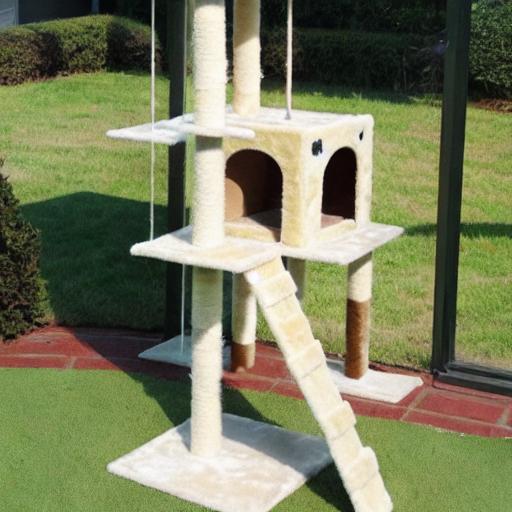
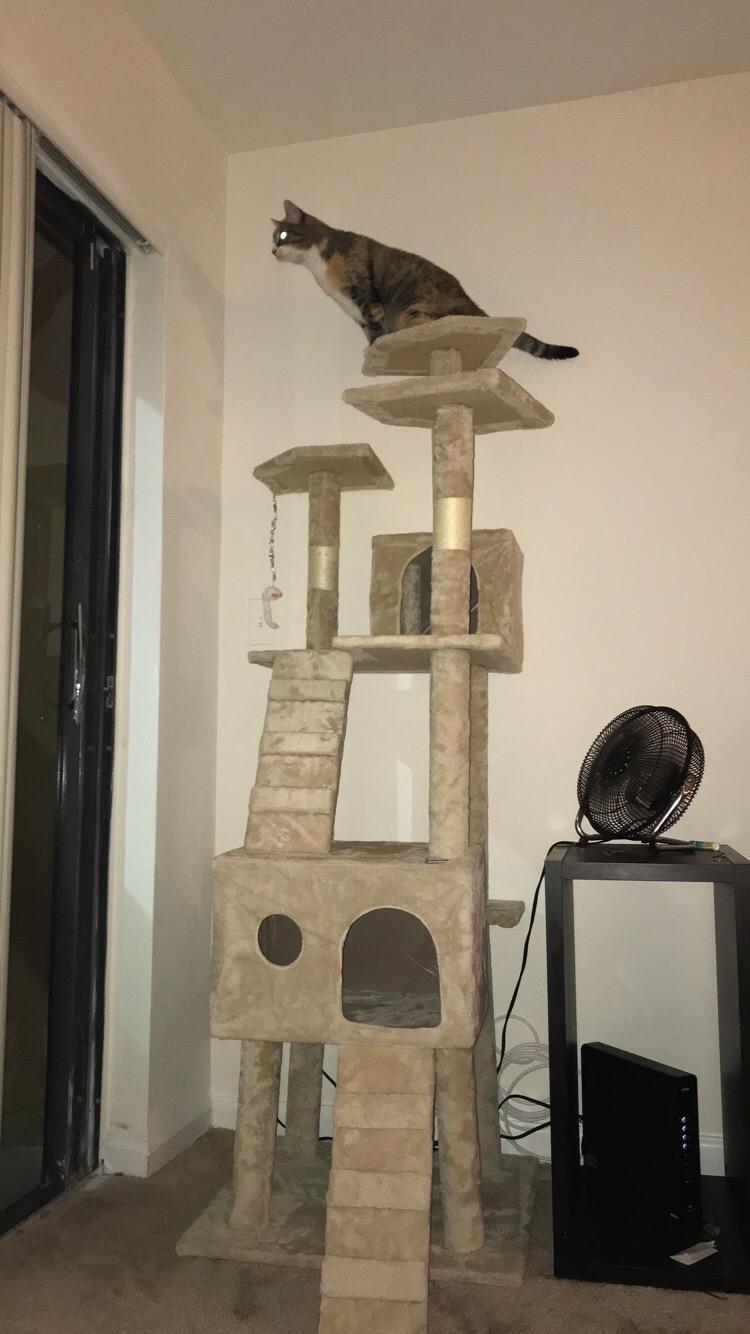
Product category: items_cat tree
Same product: no